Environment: lab
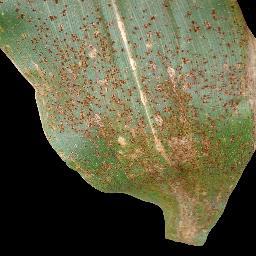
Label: common_rust